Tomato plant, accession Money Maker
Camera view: vertical (180 deg); turntable rotation: 270 degrees
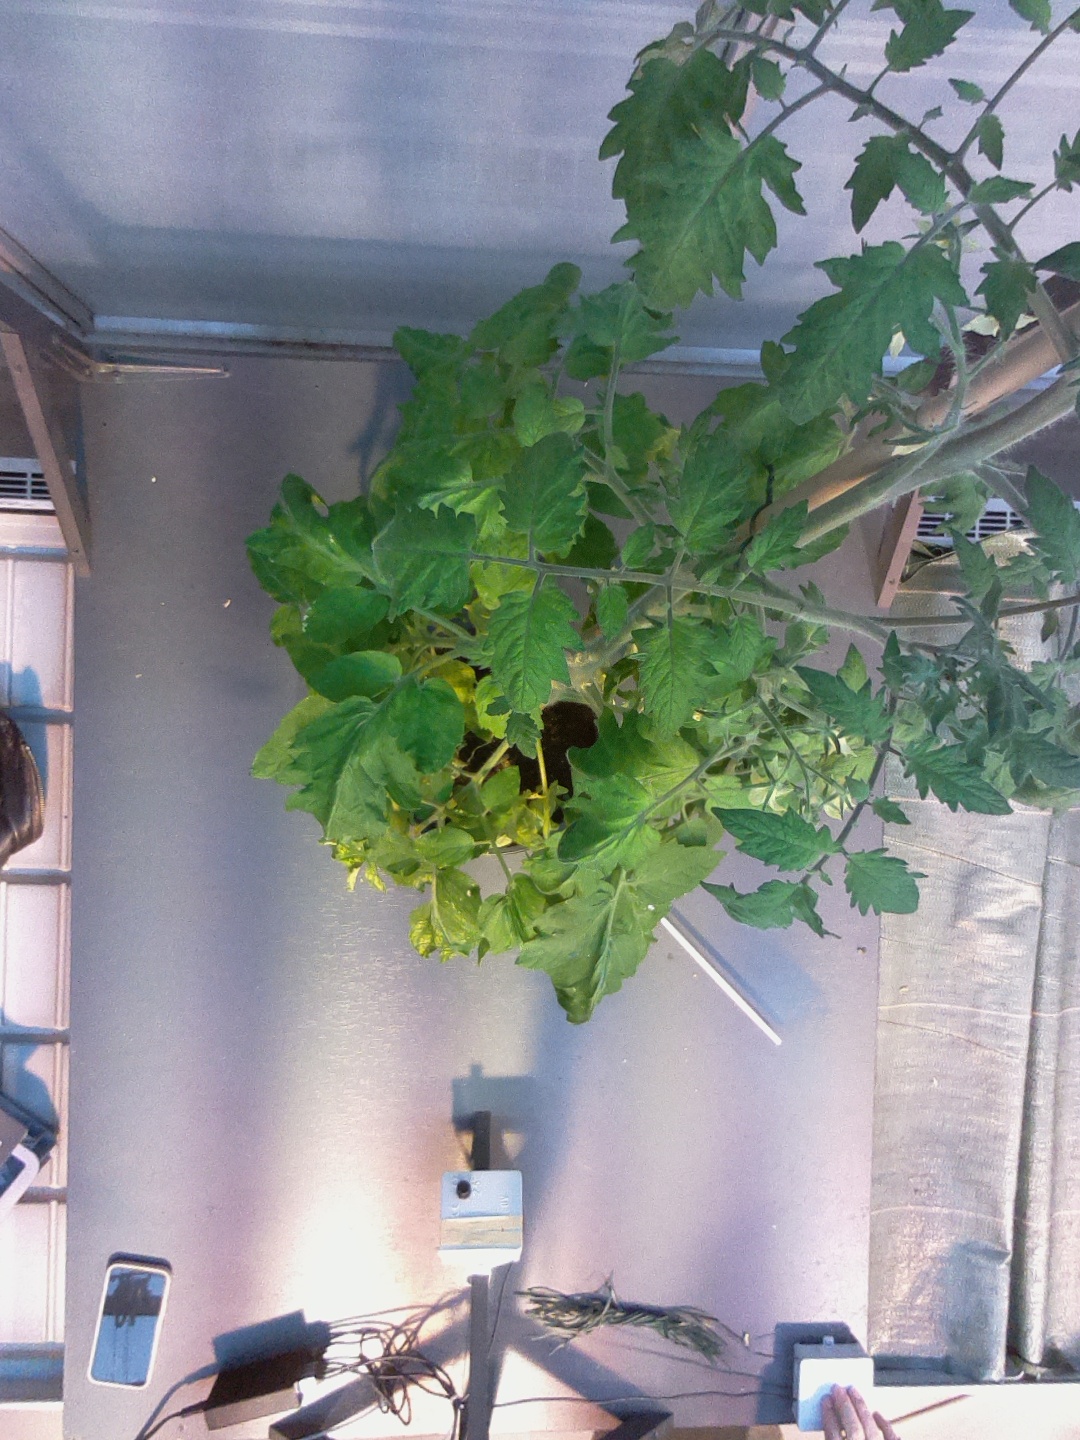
BBCH growth stage 72: 20%-30% of final fruit size